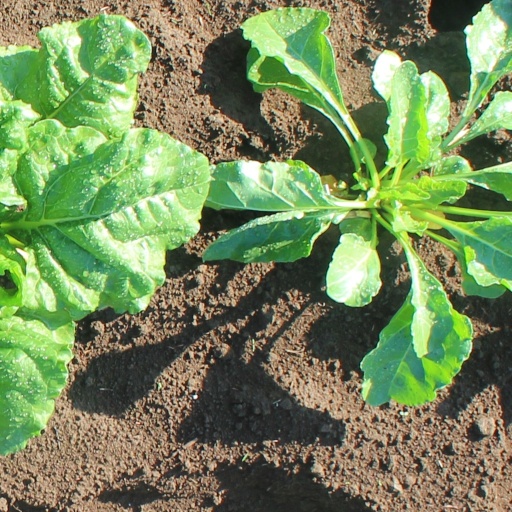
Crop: sugar beet